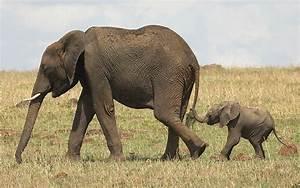
elephant